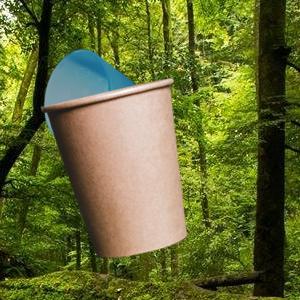
Label: cups